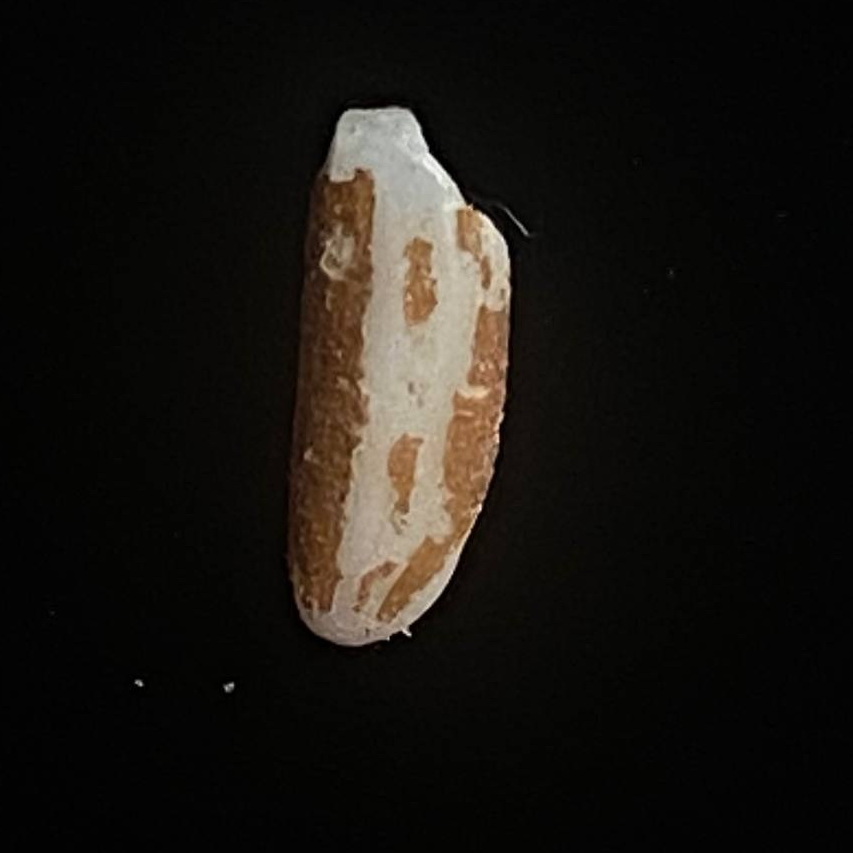
Rice variety: Lal_Binni